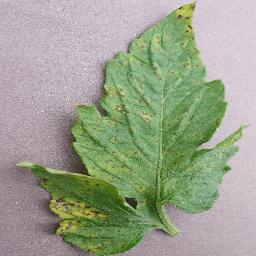
Label: Tomato___Septoria_leaf_spot